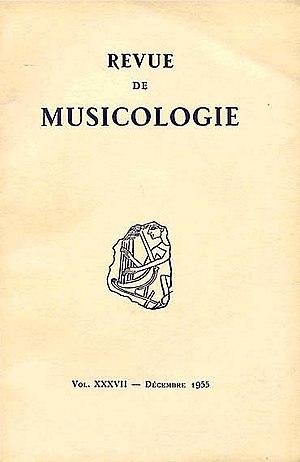
Title page of Revue de musicologie (1954)
La Revue de musicologie, éditée par la Société française de musicologie, est une revue scientifique qui publie depuis 1917 des textes musicologiques couvrant l’ensemble des directions de recherche dans ce domaine, incluant les développements disciplinaires les plus récents.